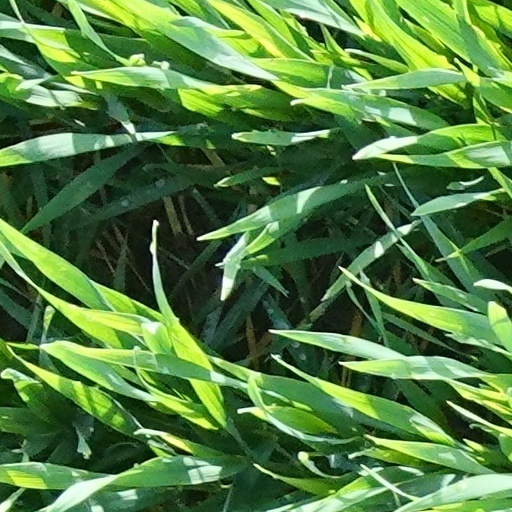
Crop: wheat